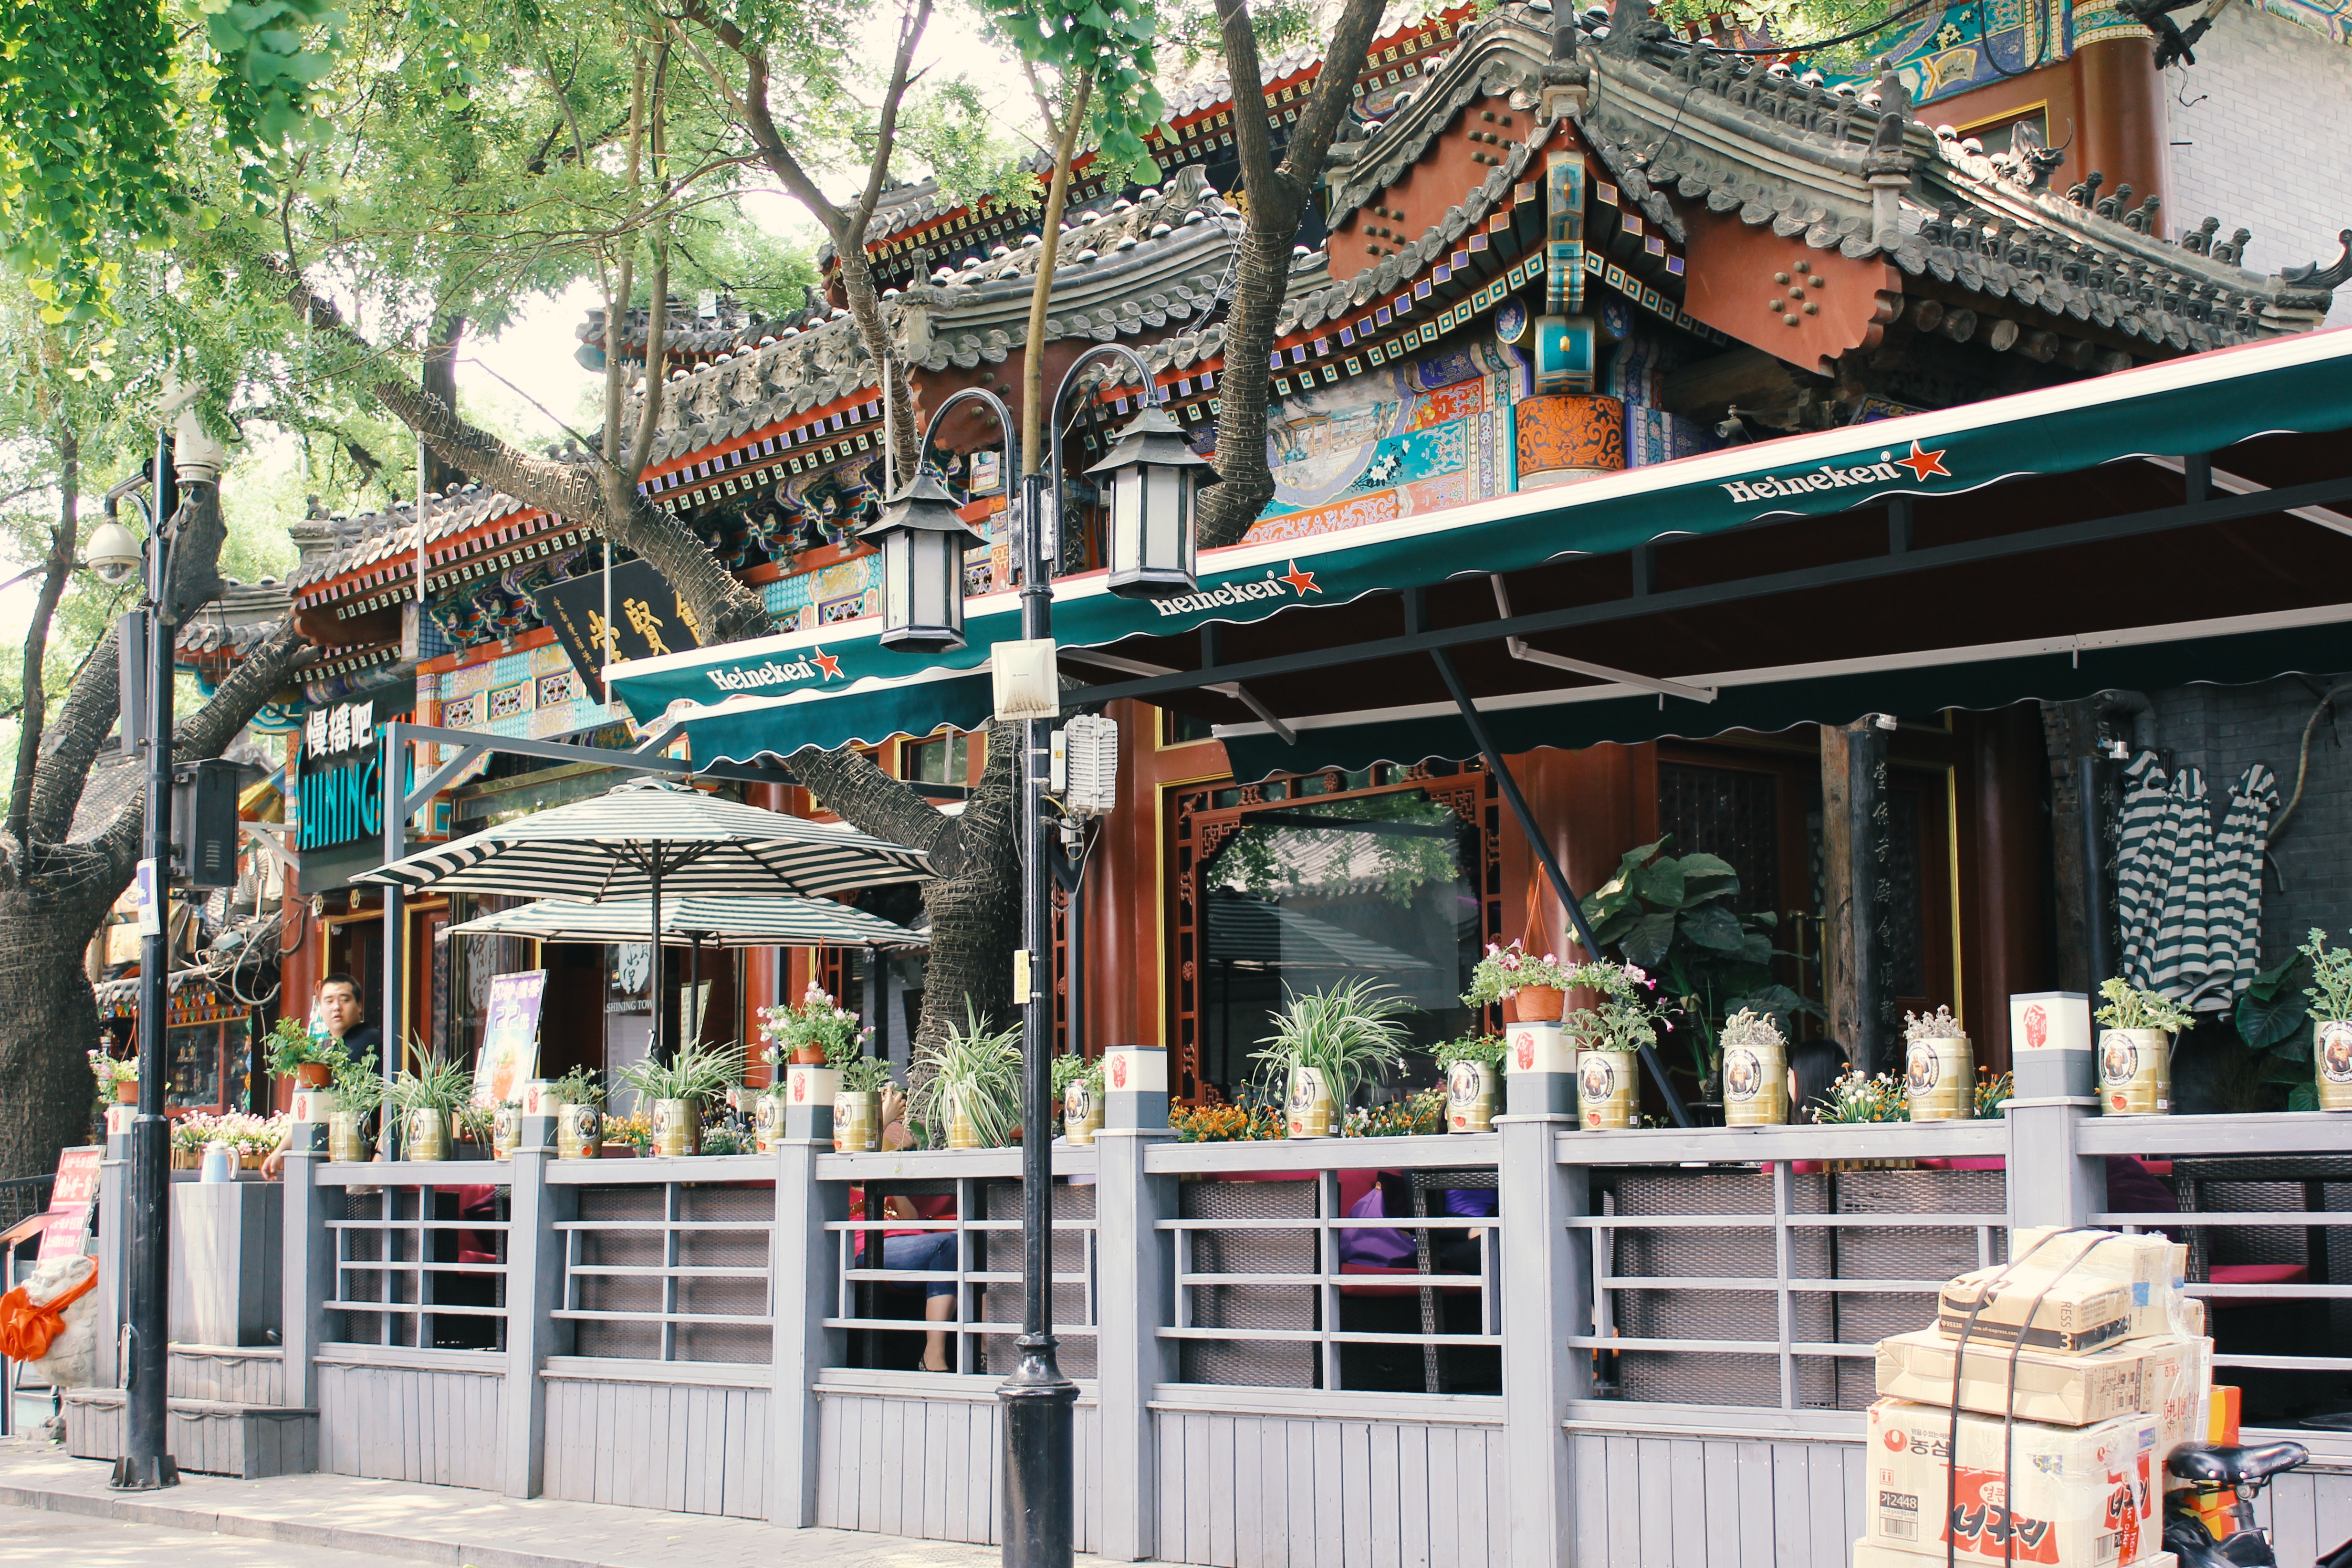
town, place of worship, temple, shrine, shinto shrine